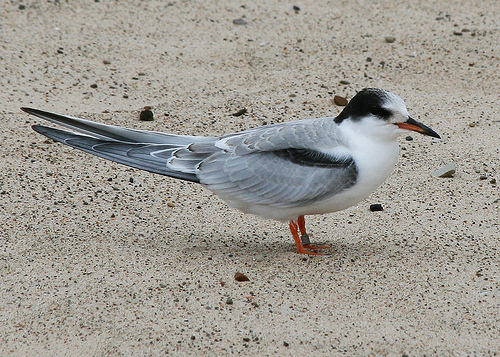
bird with gray and white feathers, orange legs, long pointed beak, long tail feathers.
this is a white bird with grey wings and a black head.
this bird has a straight black and orange bill, a white throat, and orange tarsuses and feet.
a medium-sized bird with a black nape, black and orange bill, white breast, and white and gray wings.
this white bird has gray wings, a black crown and a black and orange pointed beak.
this bird has feathers that are grey and has a white belly and orange legs and beak
this bird has orange feet, gray back, tail and wings with a black nape and orange and black bill.
a small bird, with 1 black wingbar, black crown, and a pointed bill.
this particular bird has a belly that is white and gray
this bird has wings that are grey and has a white belly
Species: Common Tern